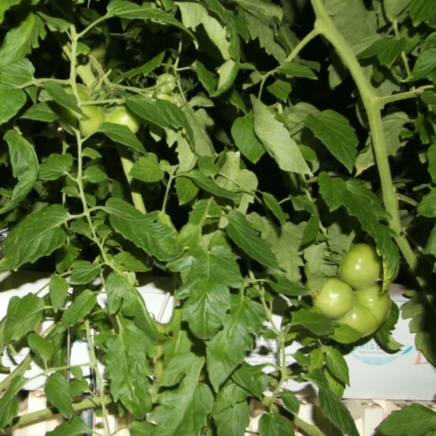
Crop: tomato